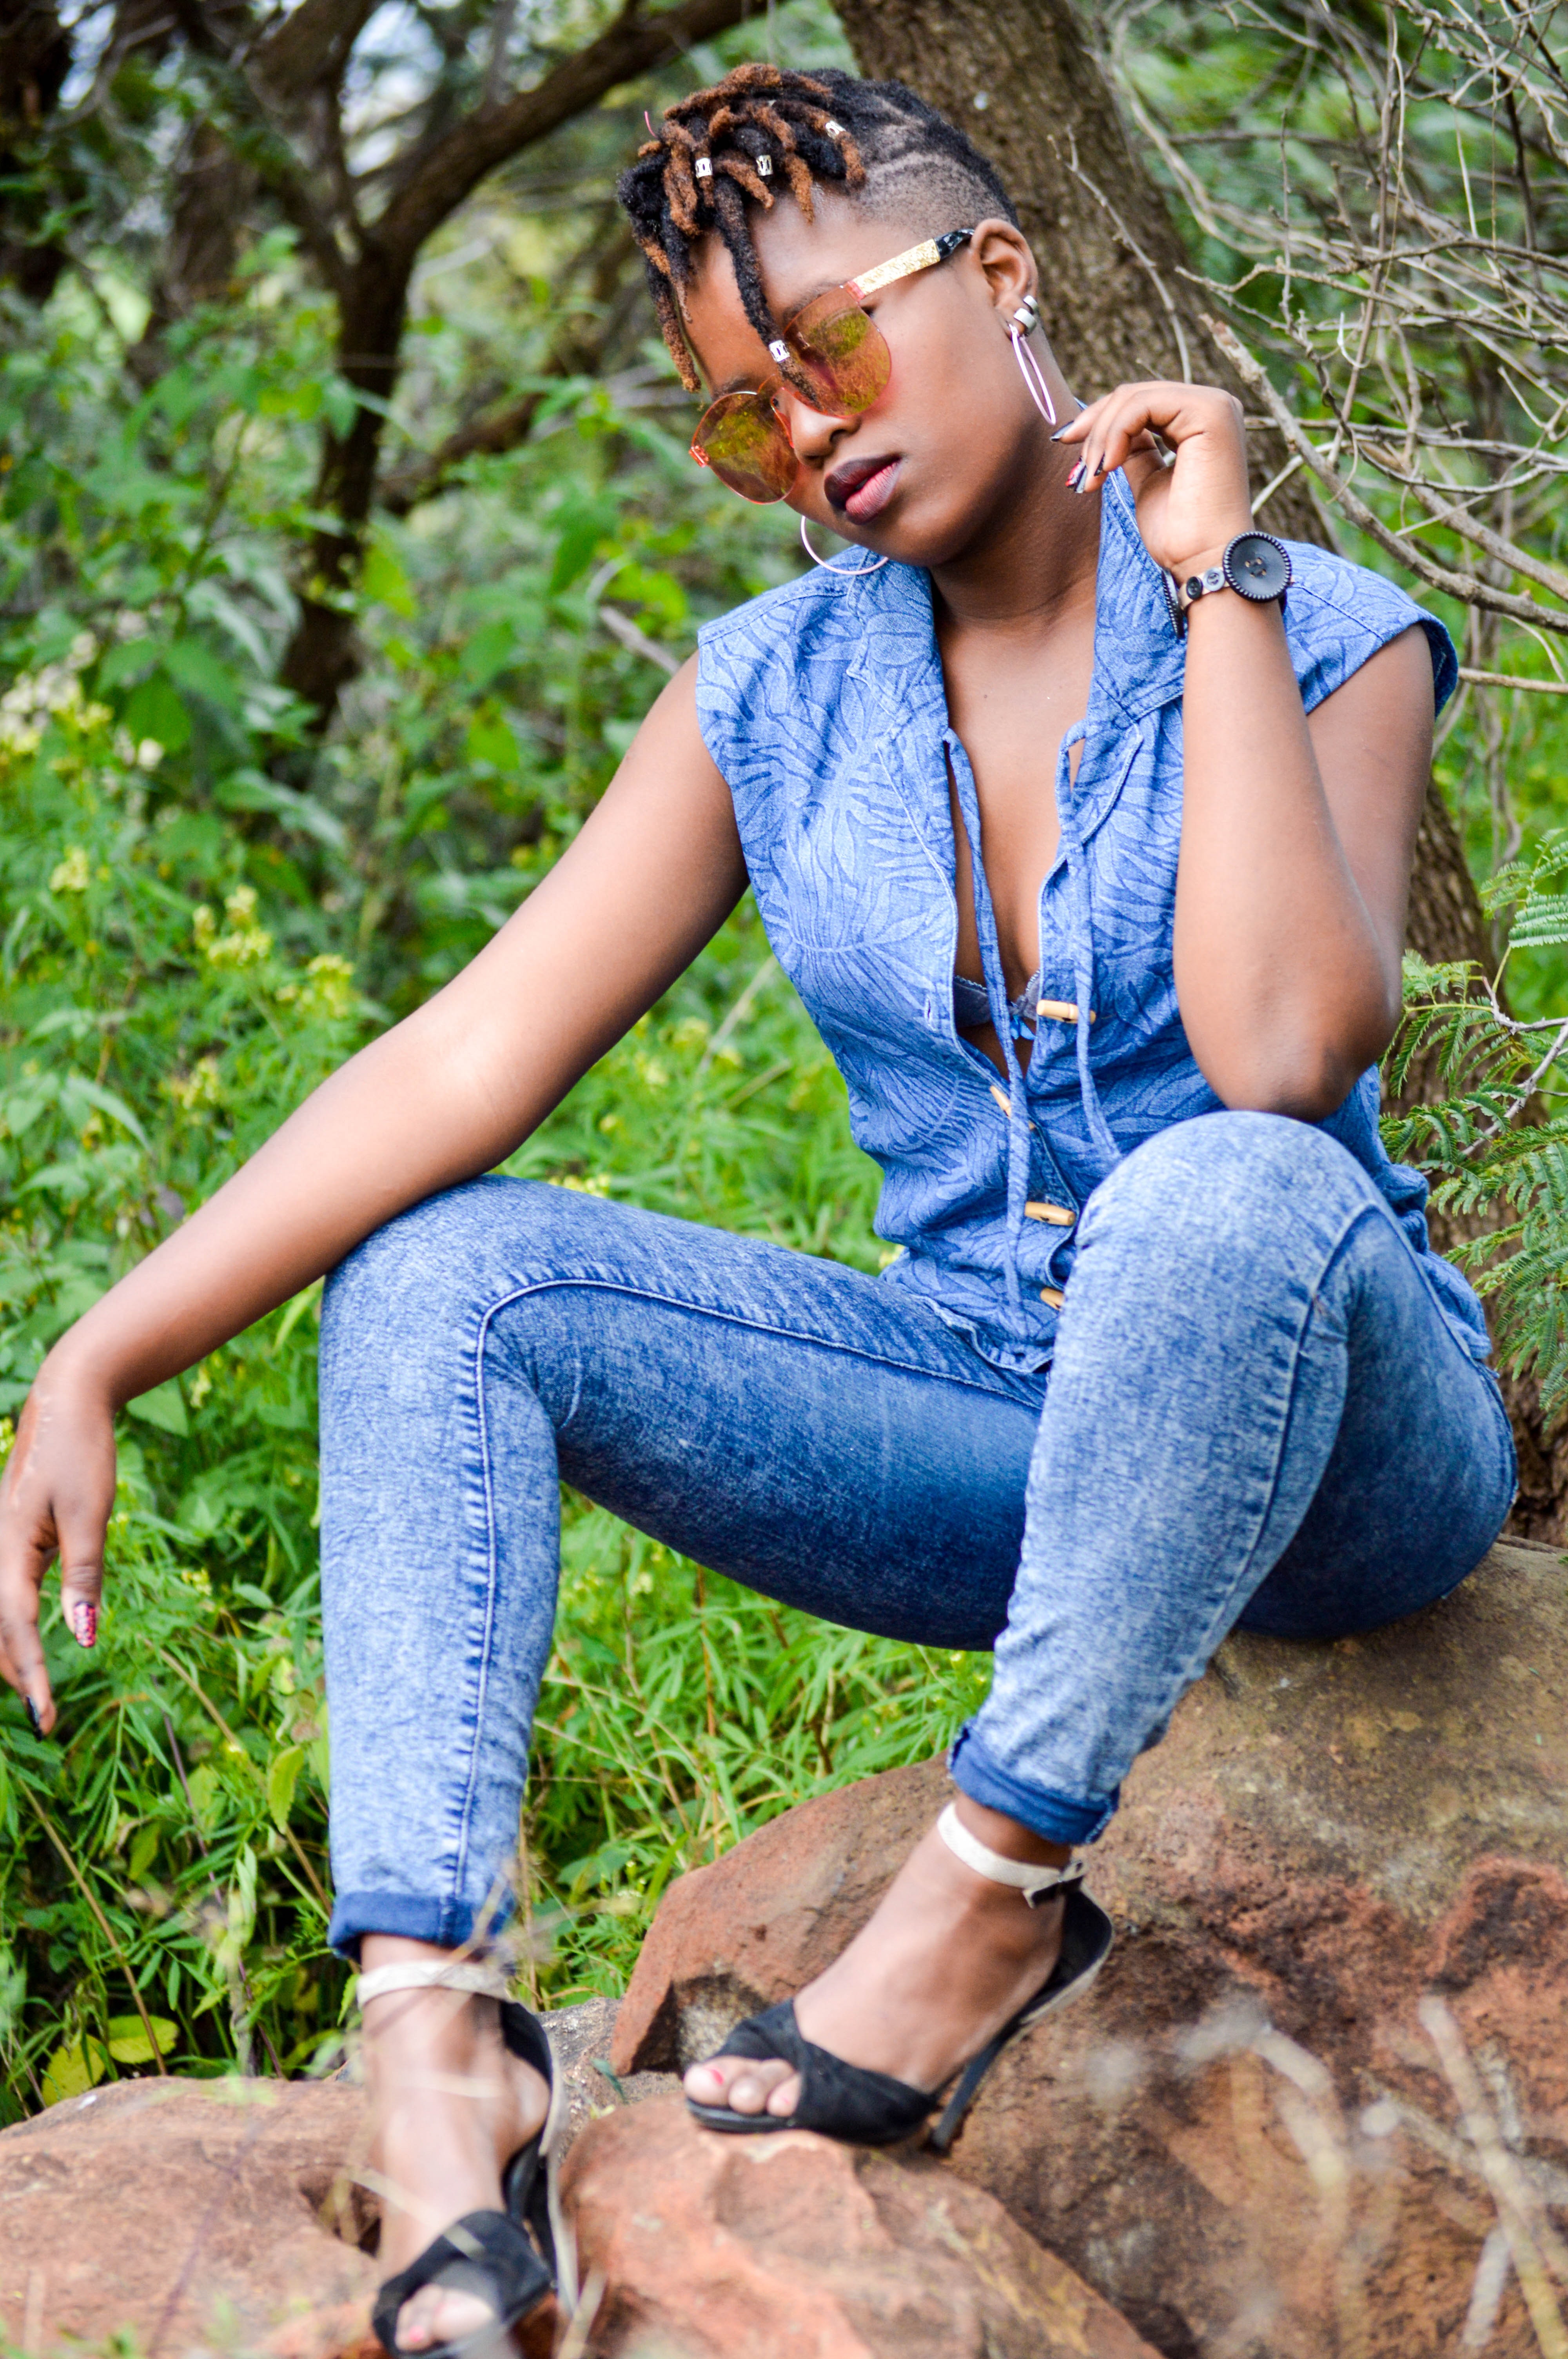
jeans, denim, blue, clothing, eyewear, beauty, fashion, cool, glasses, sitting, grass, model, photo shoot, textile, sunglasses, footwear, tree, photography, muscle, outerwear, trousers, fawn, shoe, street fashion, t shirt, vision care, forest